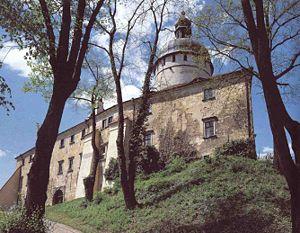
Le château de Grabštejn, ou de Grafenstein est situé non loin de Liberec, où les frontières de trois pays se rencontrent, celles de la République tchèque, de l´Allemagne et de la Pologne. Le château de Grabstein a été construit au XIIIᵉ siècle. Il appartint au chancelier de la couronne Georg Mehl von Strelitz à partir de 1562, qui en a d’ailleurs fait sa résidence de 1566 à 1586. Il y avait de plus un bureau en dessous du château qui a été rénové dans le style classique autour de 1830. Un peu avant, aux alentours de 1818, le duc Kristian de Clam-Gallas construisit un nouveau château juste en dessous de l’ancien, entouré d’un grand parc avec de nombreuses plantes de grande valeur.